Geology of the Lake District

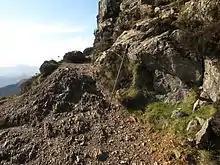
The Causey Pike Fault, with rocks of the Crummock Water metasomatic aureole, thrust over a sandstone olistolith of the Buttermere Formation, just below the top of Causey Pike

The Quaternary saw repeated glaciations of the Lake District area with the development of an ice cap, although the current landscape is the result of the Last glacial period, which occurred over the period 115,000 to 11,700 years ago. As the Lake District was an upland area it was unaffected by the main British-Irish ice sheet, which flowed around the margins of the massif.